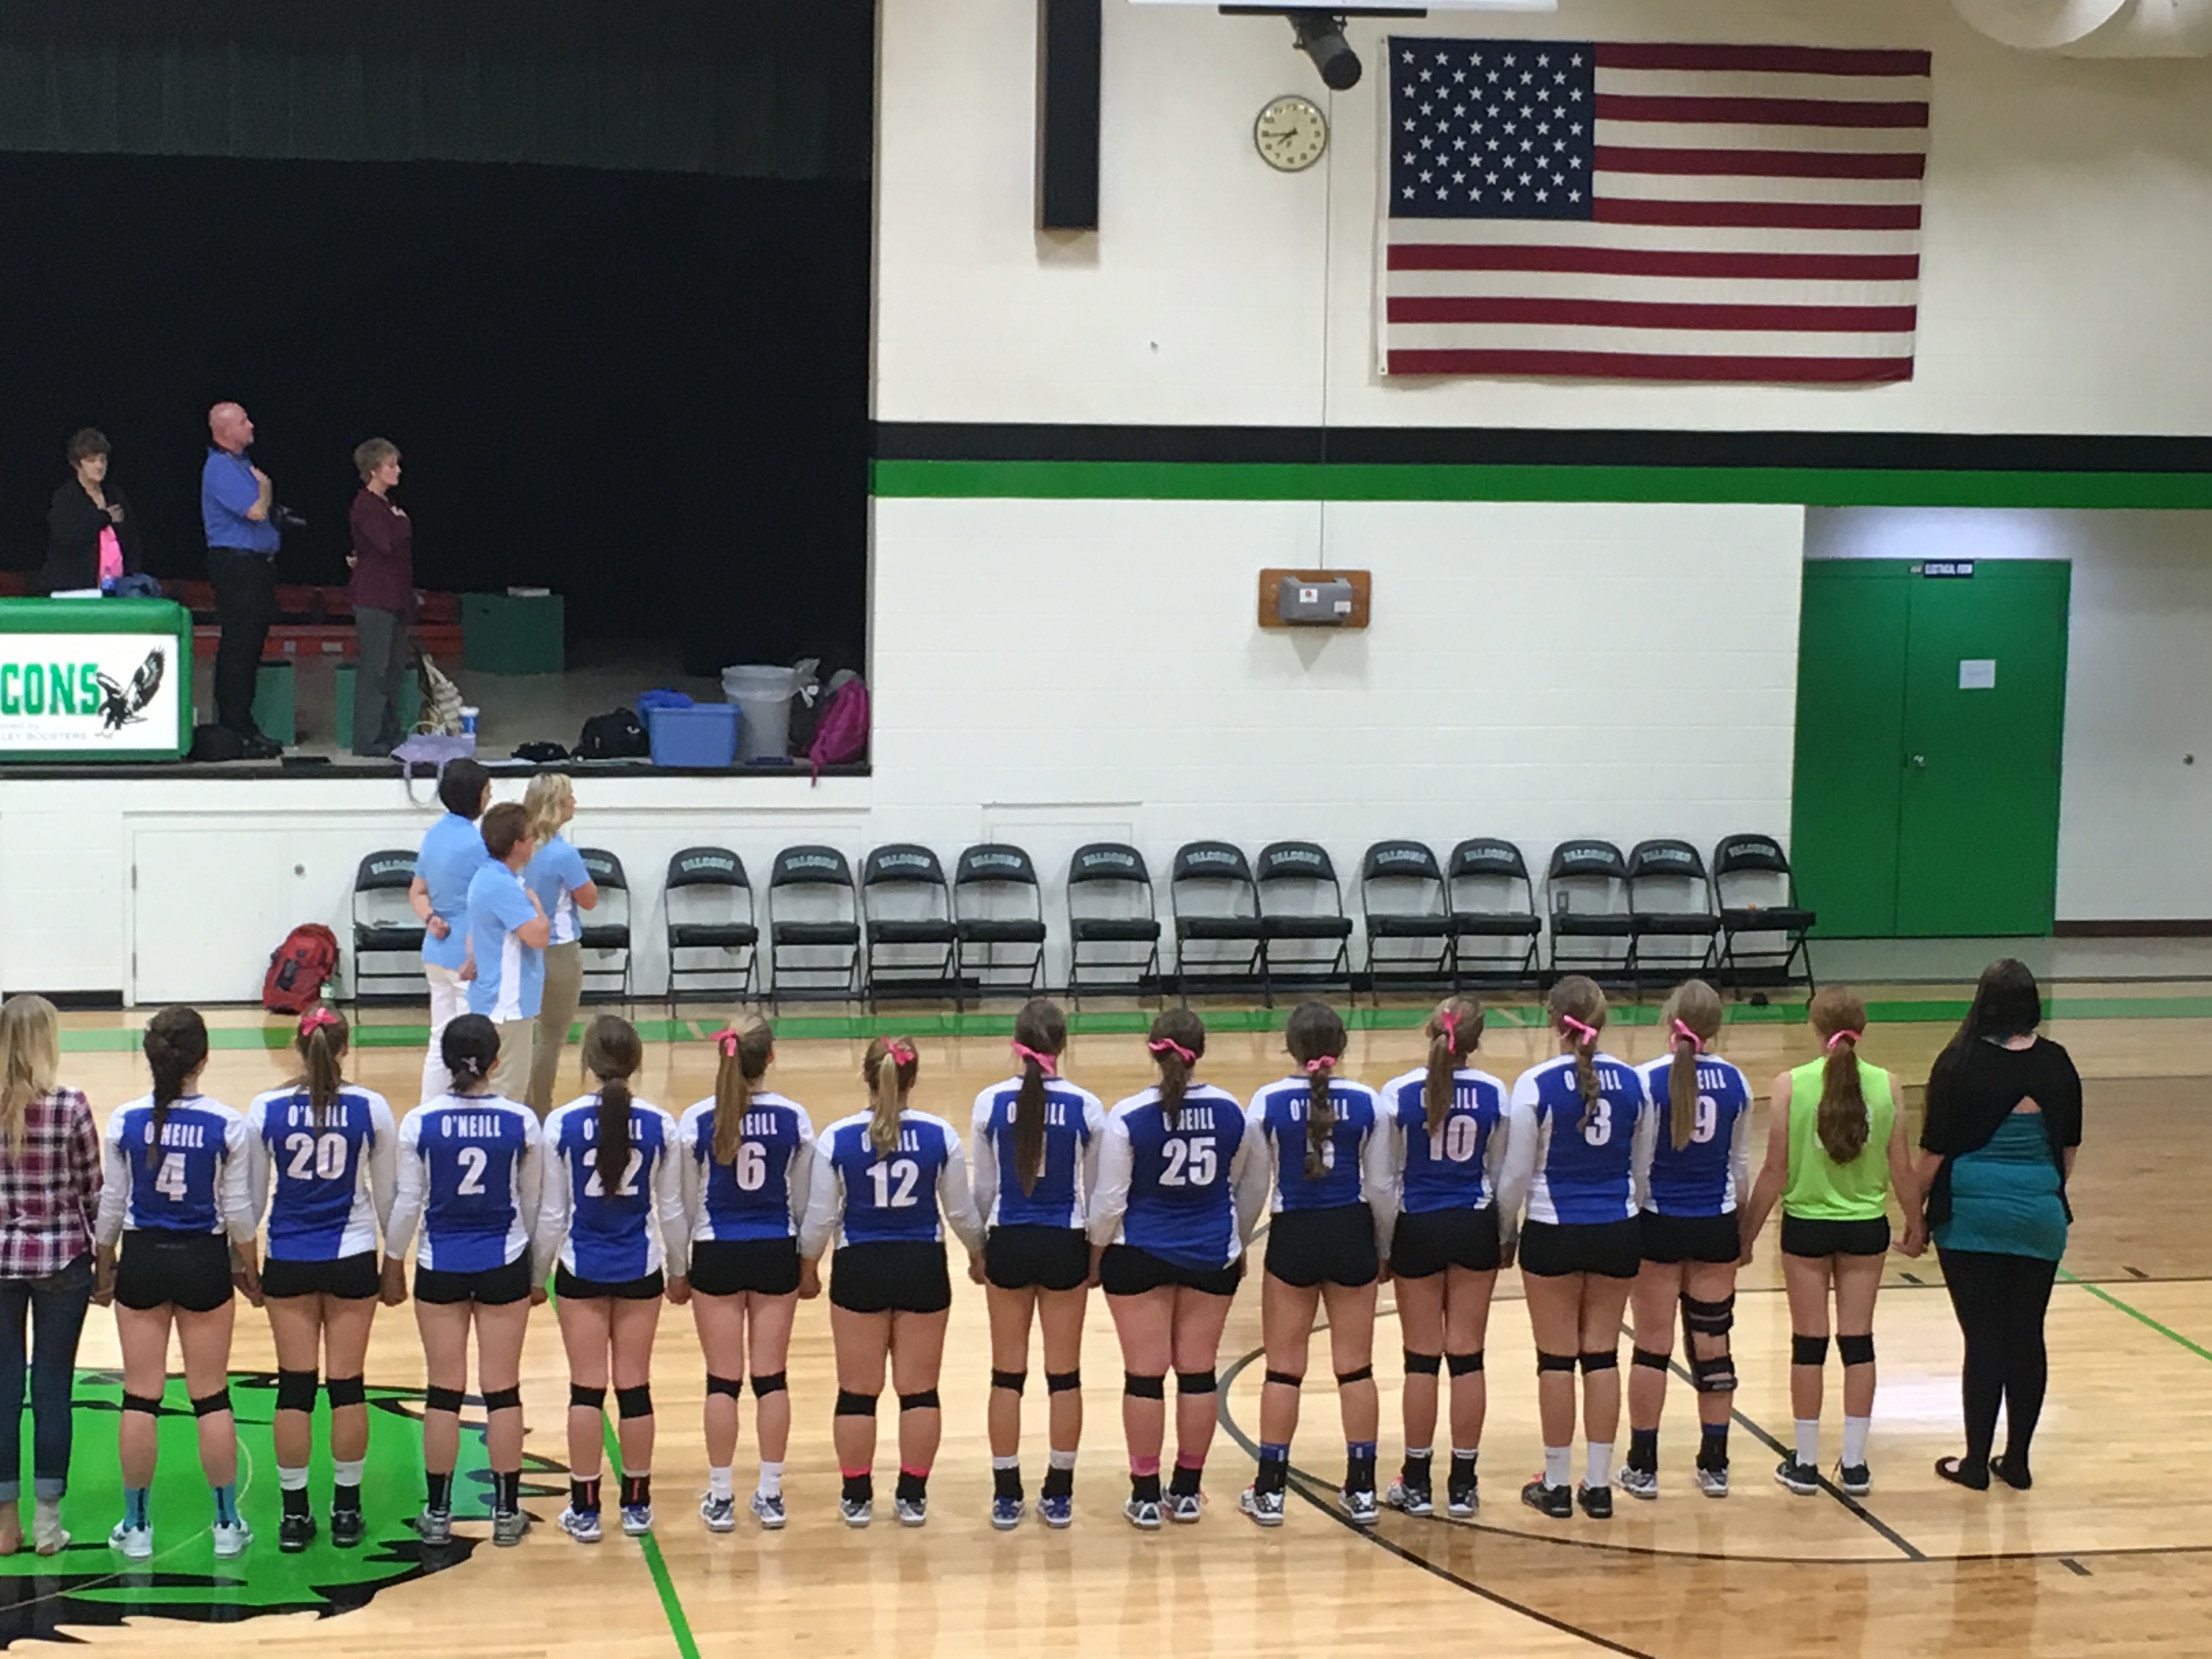
soccer, patriotism, team, sports, volleyball, patriotic, salute, ball game, national anthem